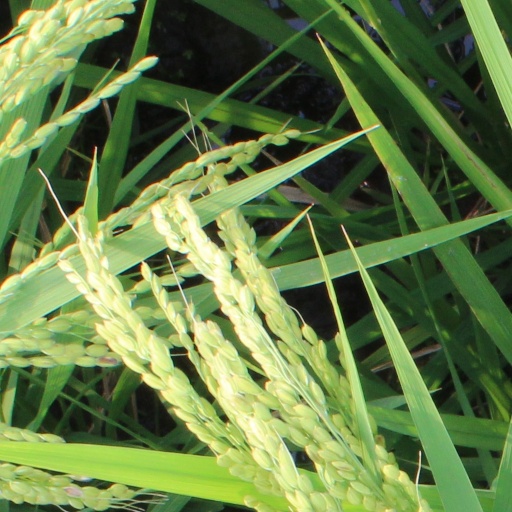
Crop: rice